Christine Todd Whitman

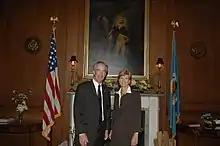
Whitman with Dirk Kempthorne in May 2008

Whitman was appointed by President George W. Bush as Administrator of the United States Environmental Protection Agency, taking office on January 31, 2001.